Cerebral venous sinus thrombosis

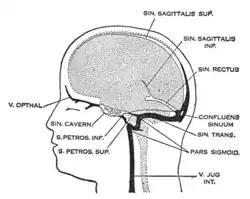
Dural veins

Cerebral venous sinus thrombosis (CVST), cerebral venous and sinus thrombosis or cerebral venous thrombosis (CVT), is the presence of a blood clot in the dural venous sinuses (which drain blood from the brain), the cerebral veins, or both. Symptoms may include severe headache, visual symptoms, any of the symptoms of stroke such as weakness of the face and limbs on one side of the body, and seizures, which occur in around 40% of patients.